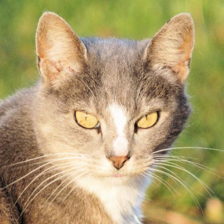
Label: animals